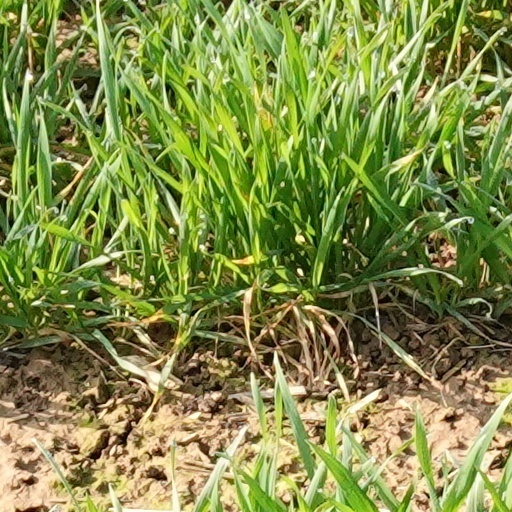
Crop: wheat